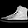
Label: Sneaker